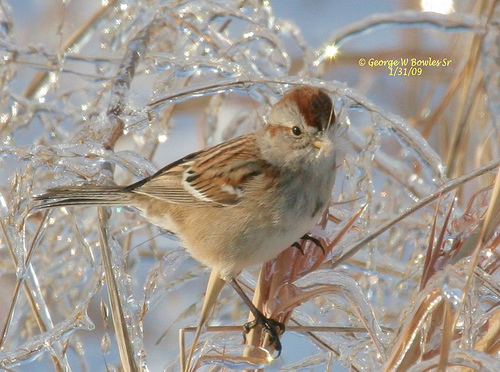
this bird has soft, furry feathers and a red mohawk
this bird is brown and tan, with a big head for its body.
this bird has a red crown, grey face with a reddish brown cheek patch, grey breast and belly, and reddish brown and grey sides.
the brown finch is perched upon a frozen dead, yellow frozen grass.
this is a brown and beige bird with a brown crown
this bird has a speckled belly and breast with a short pointy bill.
a small bird with a light brown breast, a dark brown crown and black and brown wings.
this bird has a belly that is tan and brown
this bird has a brown crown, grey breast and belly, and brown wings with white wingbars.
this is a small brown bird that has a reddish brown crown and grey cheek patch and some white in the primaries.
Species: Tree Sparrow